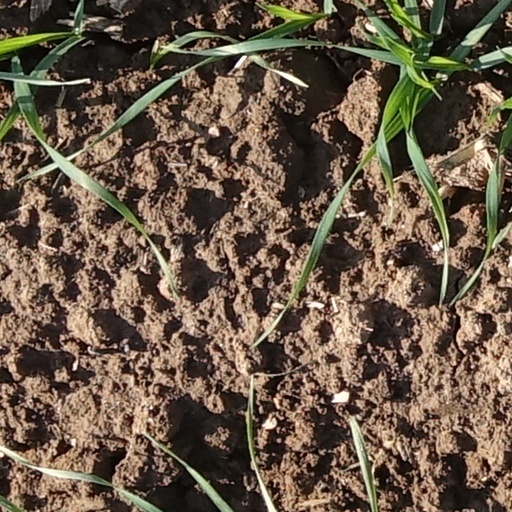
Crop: wheat